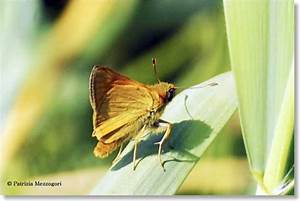
Label: butterfly